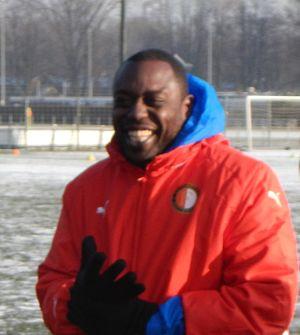
Ulrich van Gobbel est un footballeur néerlandais.